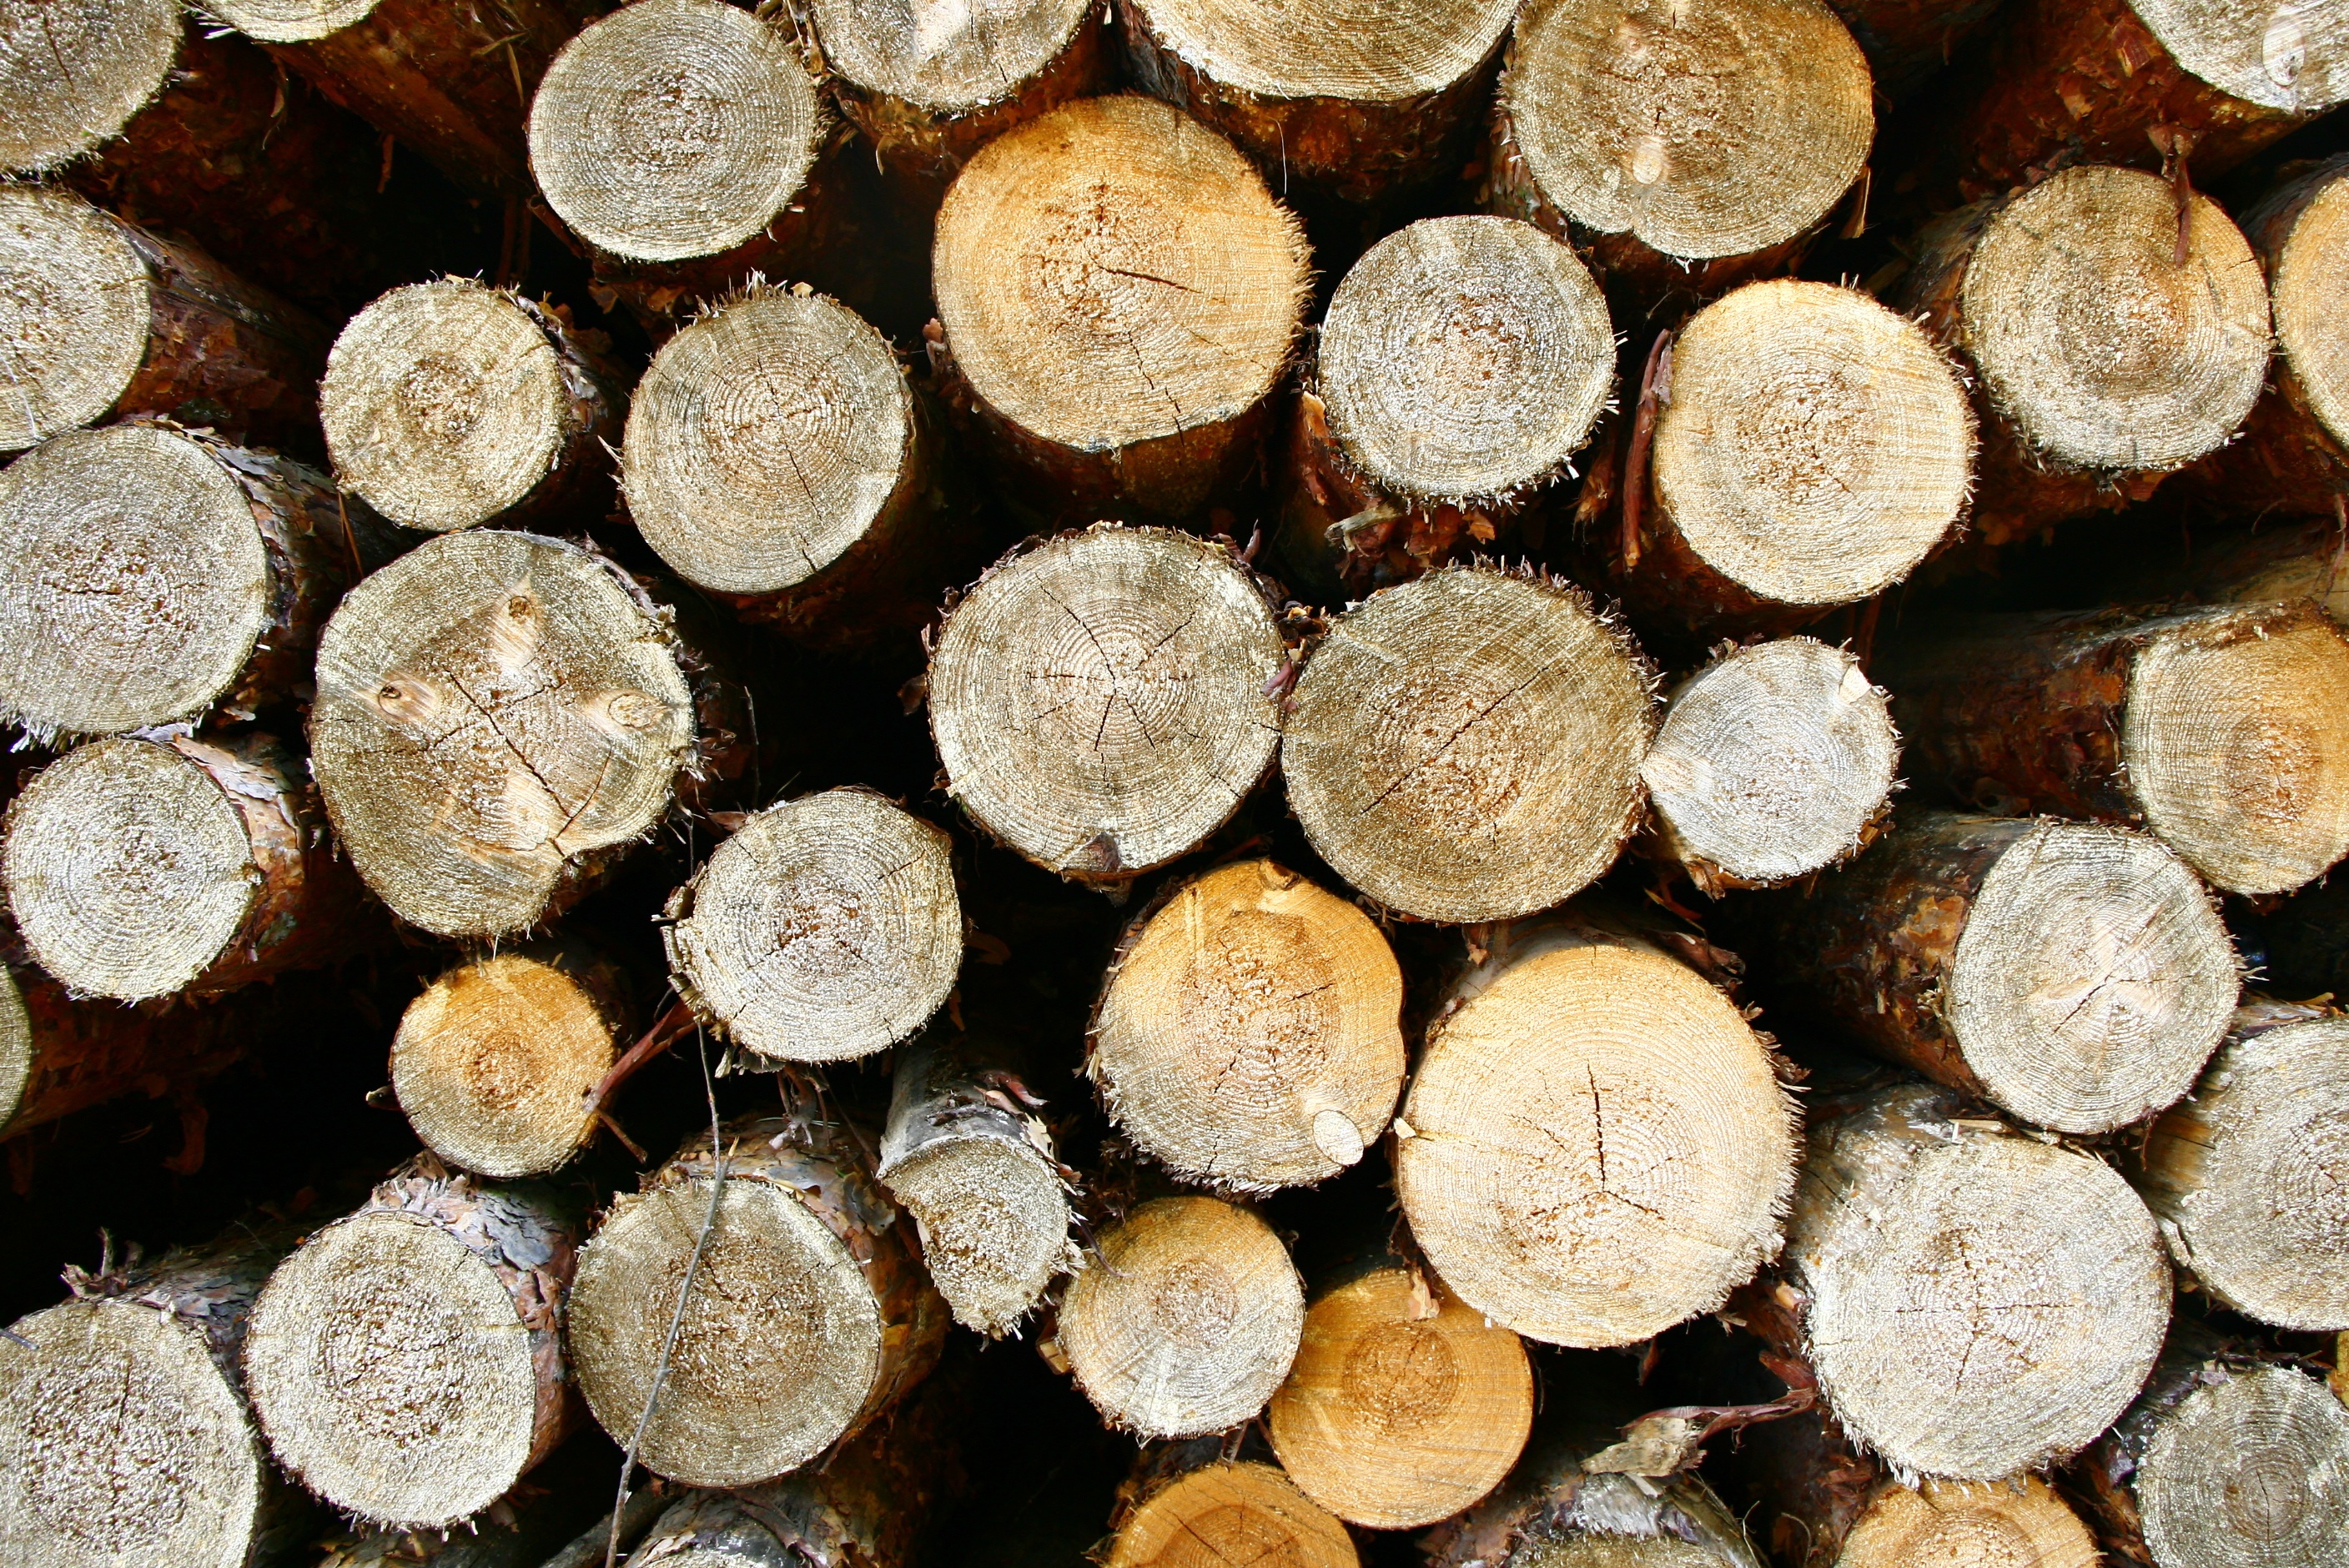
tree, forest, wood, trunk, pattern, soil, firewood, lumber, close up, background, houses, man made object